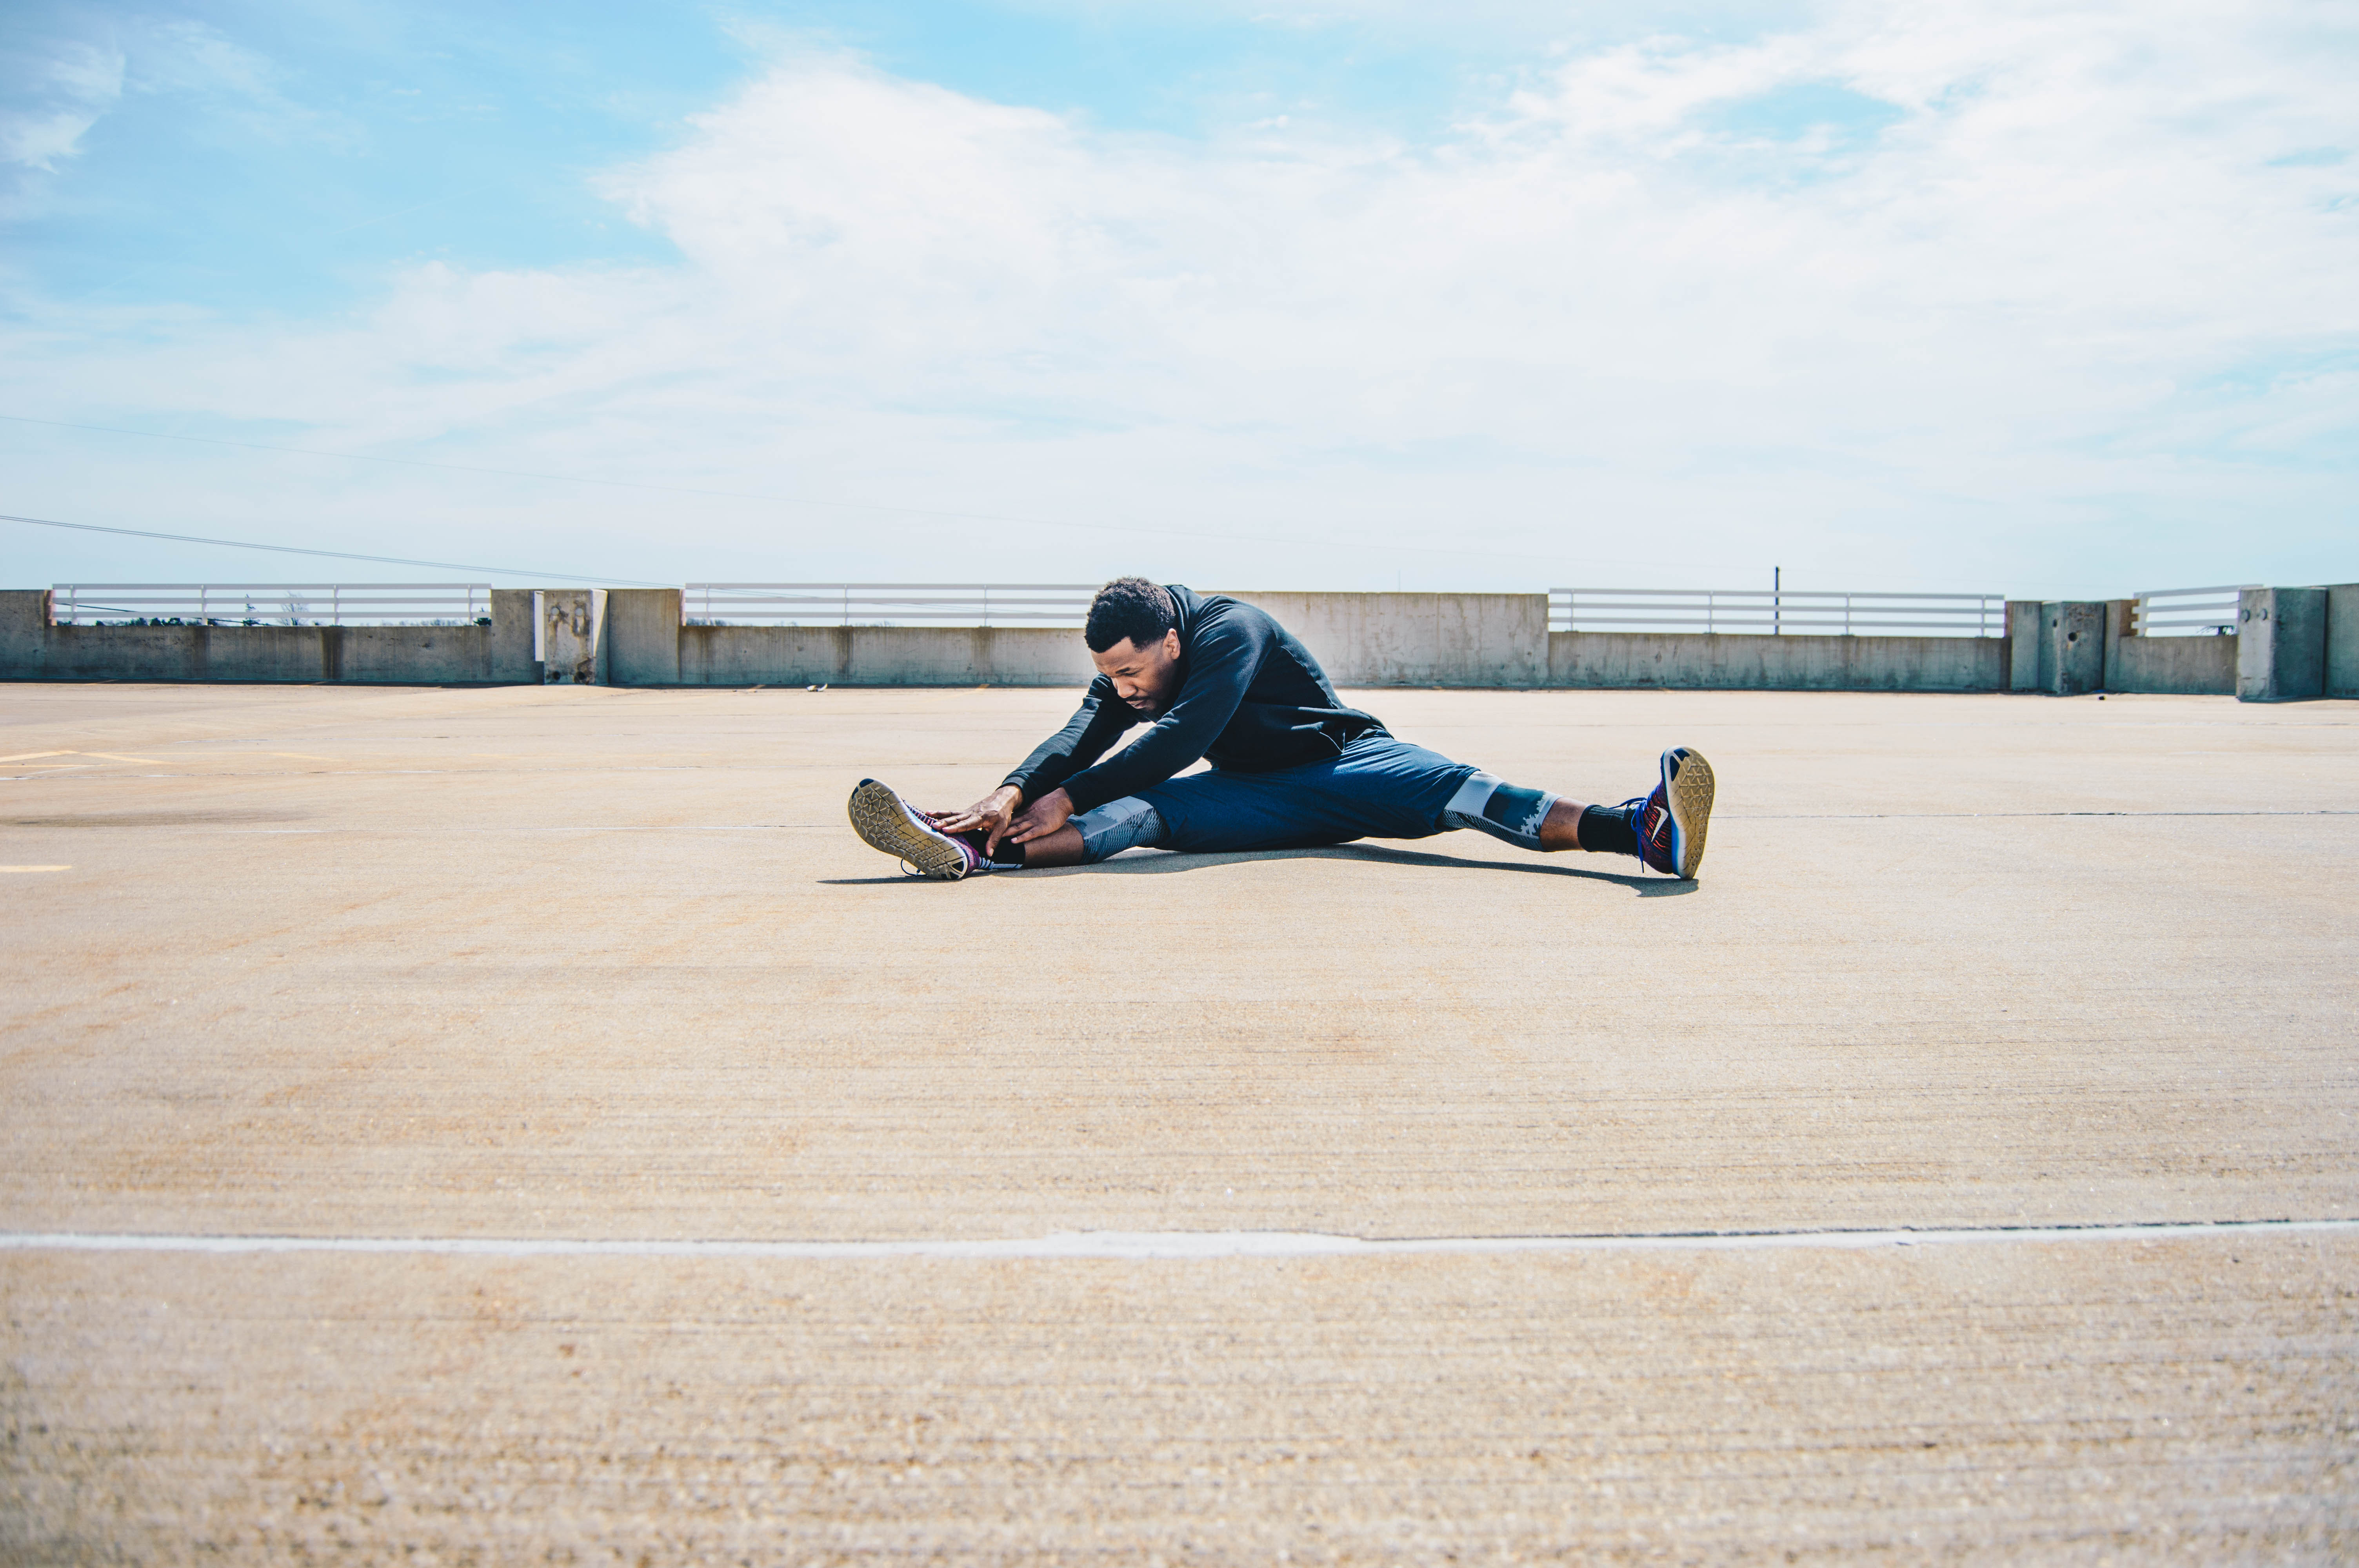
man, sand, airplane, male, guy, vehicle, flight, race, boating, stretch, stretching, atmosphere of earth